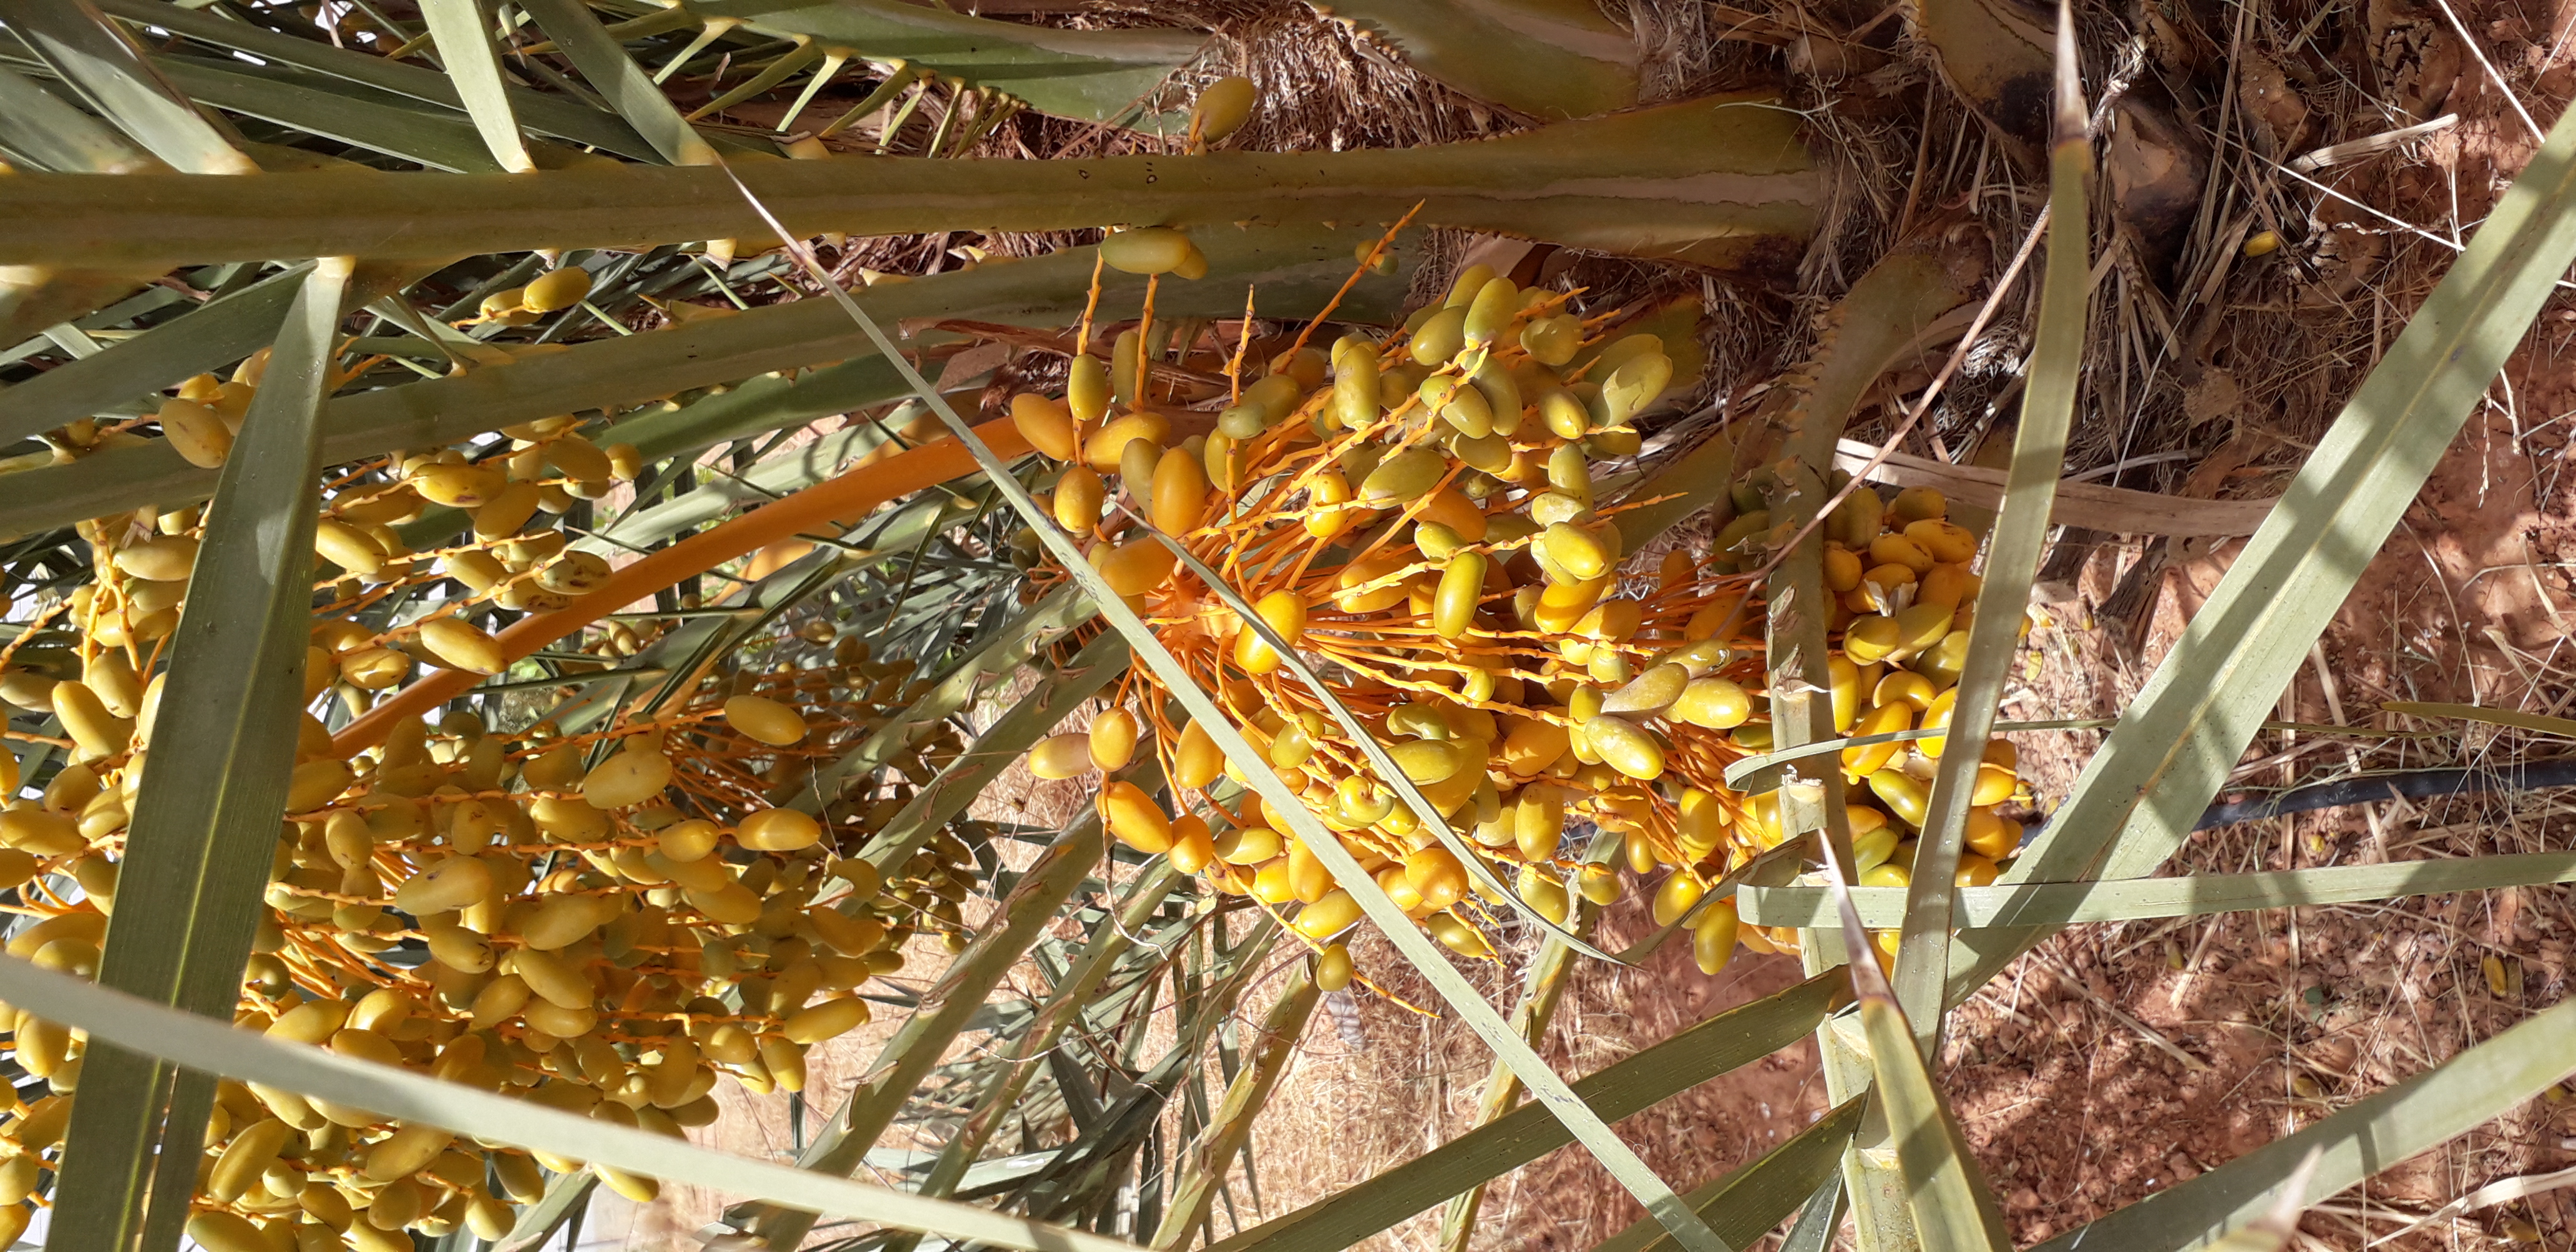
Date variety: kholt